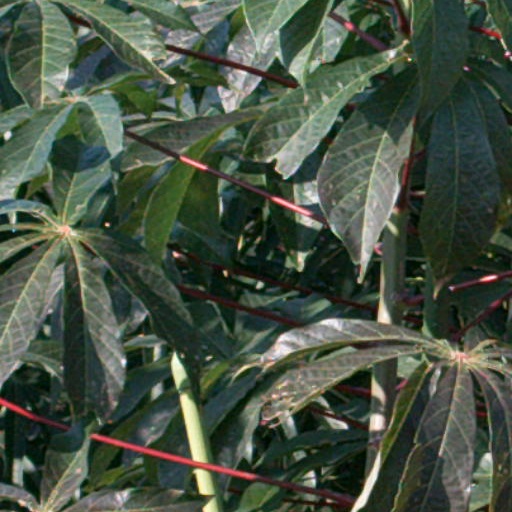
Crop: cassava